Anjangaon

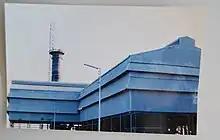
Ambadevi Sahakari Sakhar Karkhana OLD Photo

There is a co-operative sugar factory named as "Ambadevi Sahakari Sakhar Karkhana" which is not operational currently. The cotton ginning and pressing companies, sawmills, oil mills are the main industries in the area. There are a few fruit packaging and agro product's companies.